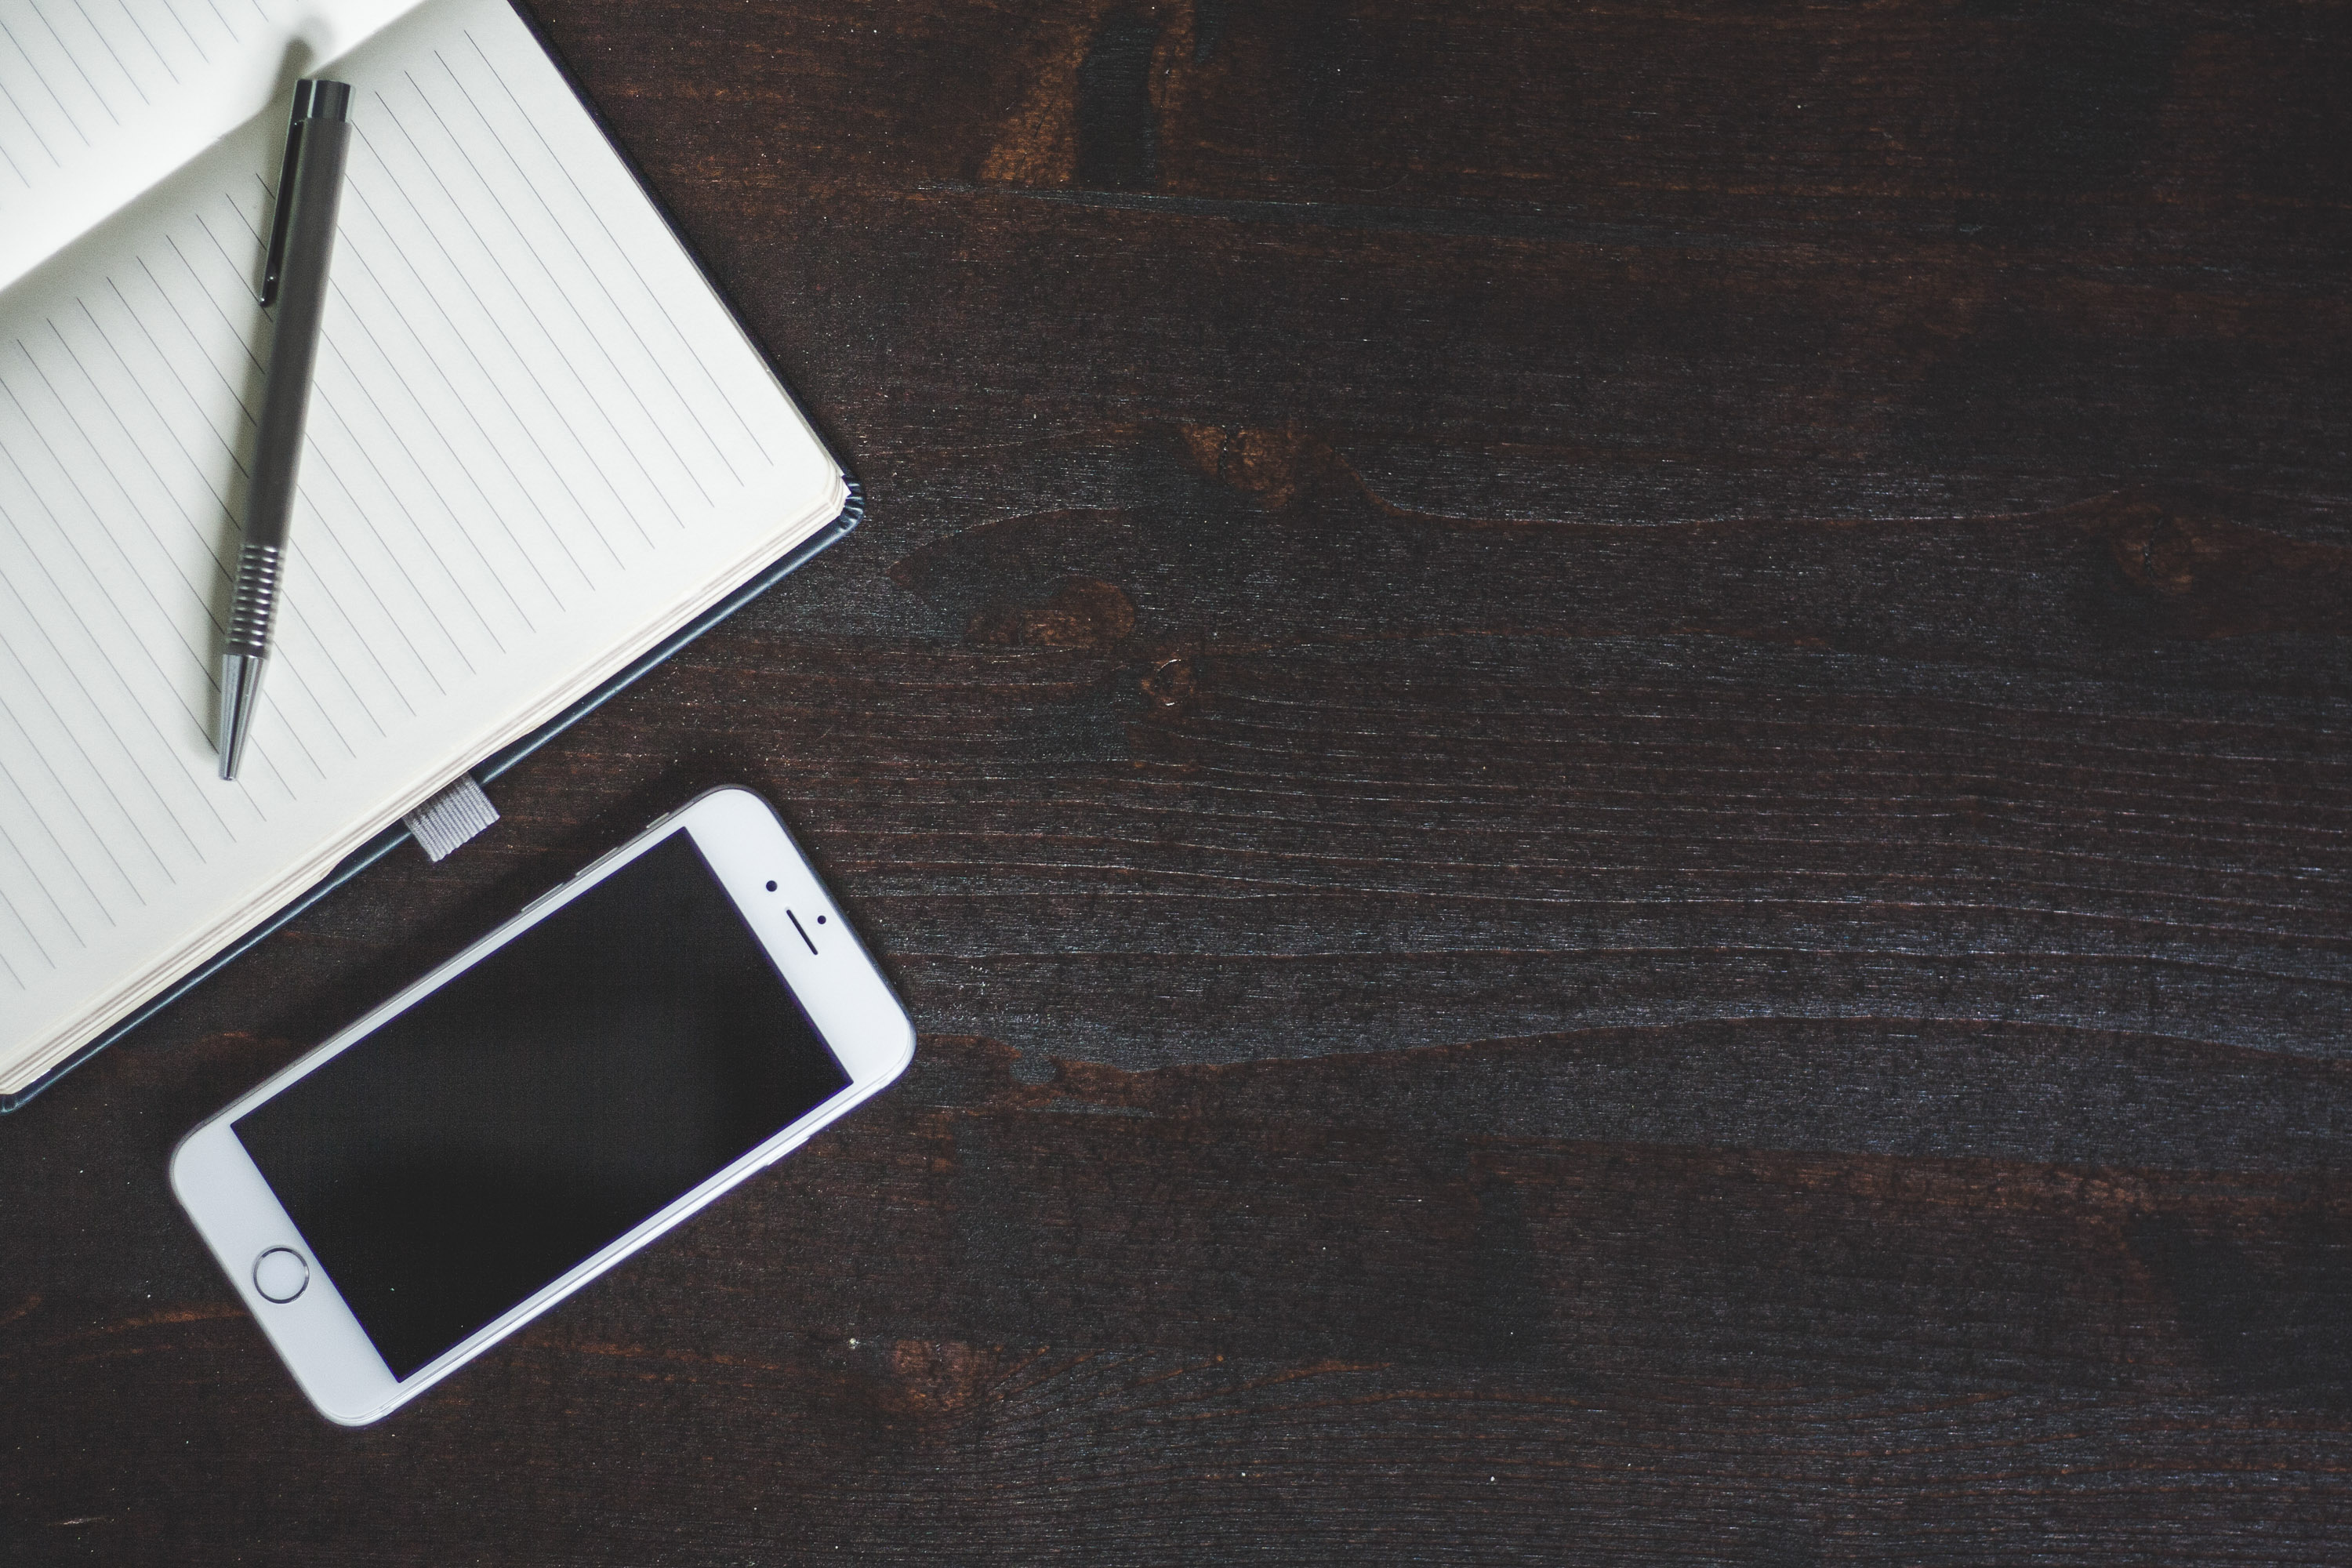
technology, Material property, electronic device, wood, gadget, rectangle